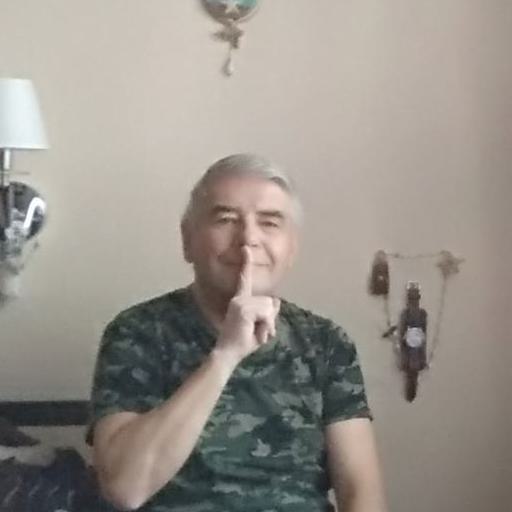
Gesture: mute